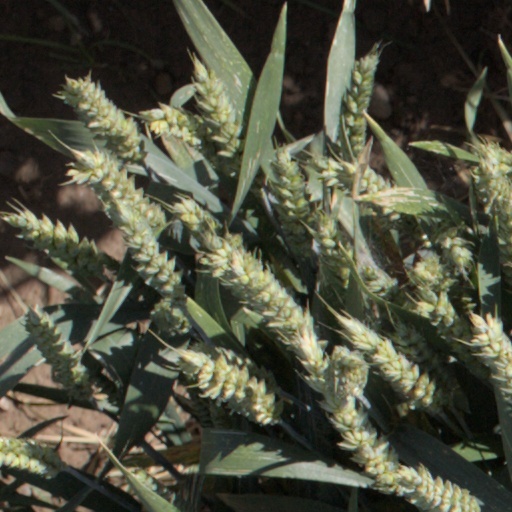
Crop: wheat